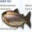
Label: trout